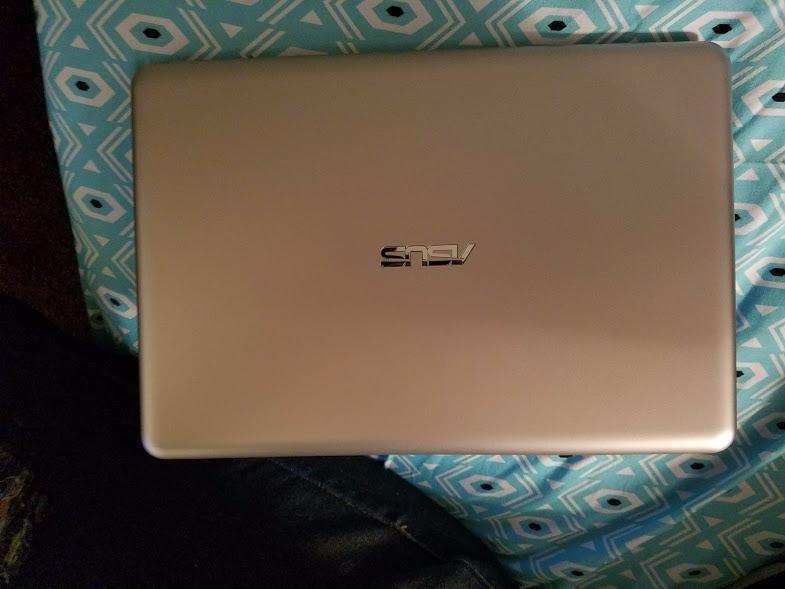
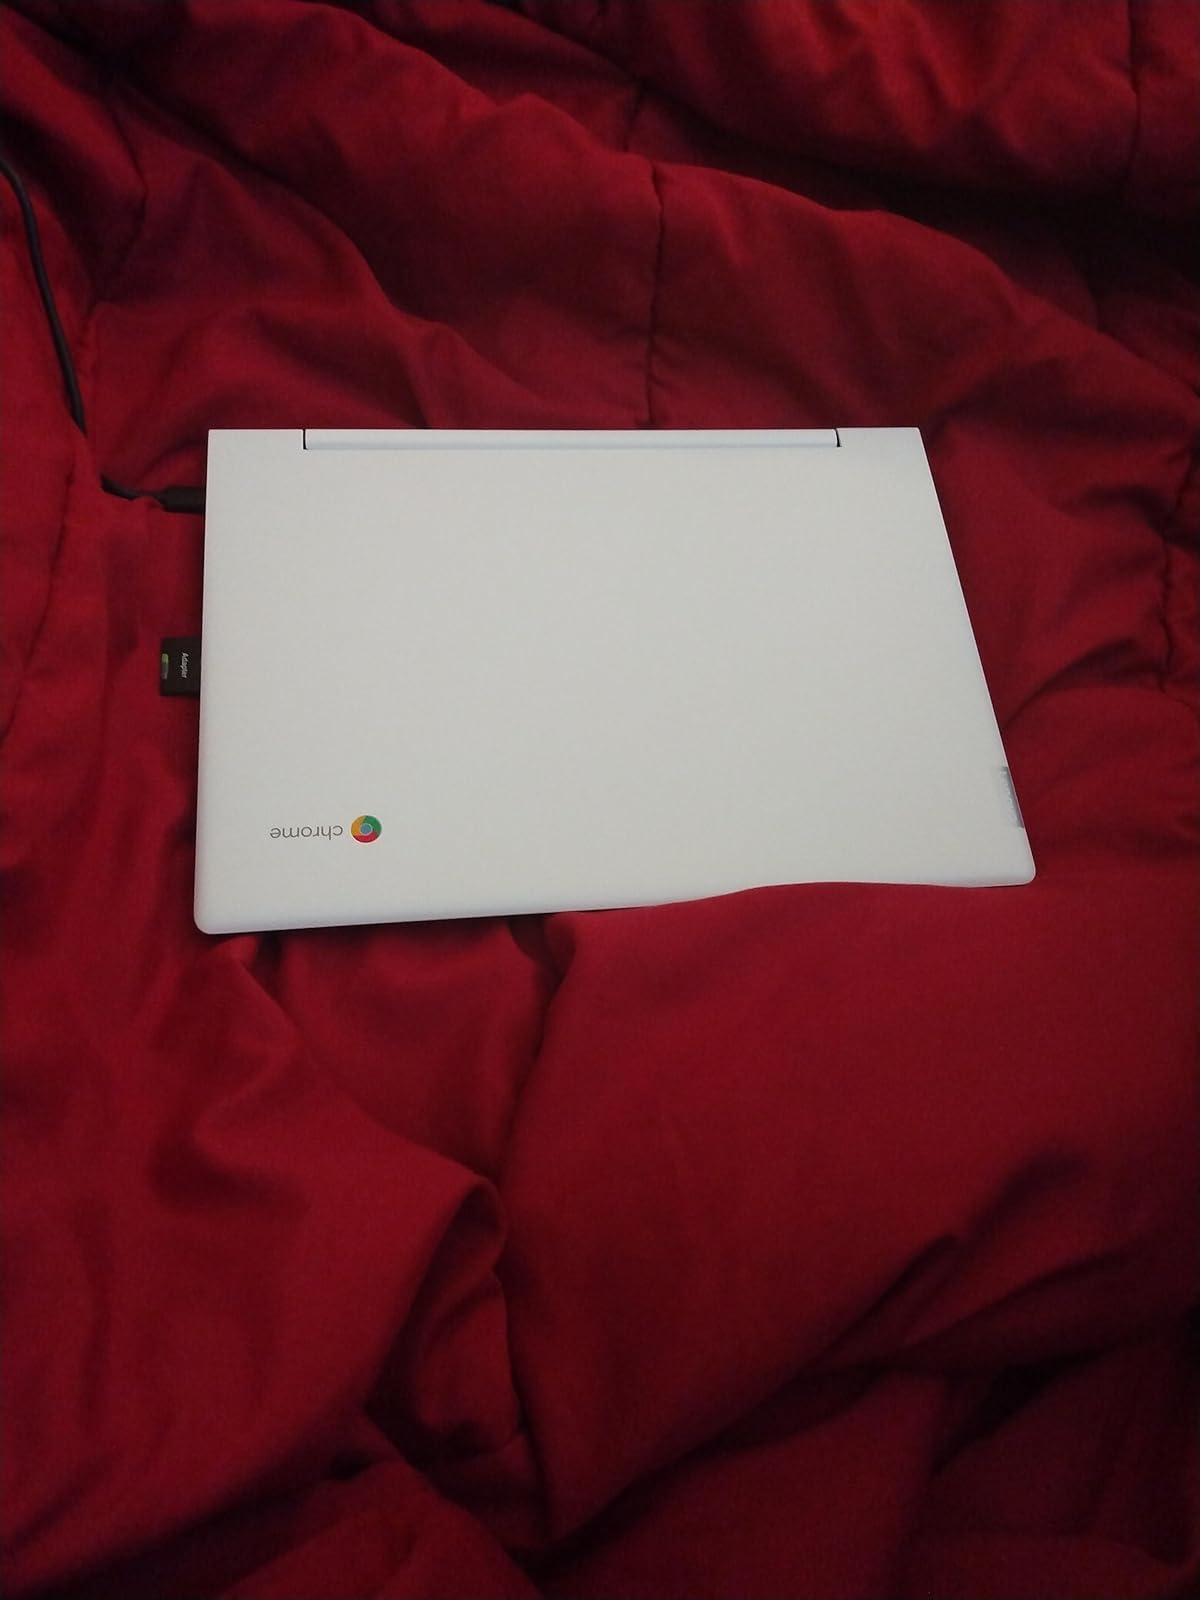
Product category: laptop
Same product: no